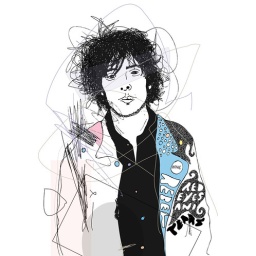
This piece was inspired by finally getting to see black rebel motorcycle club live twice last month.